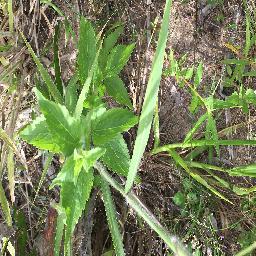
Label: siam_weed